FC Sozopol

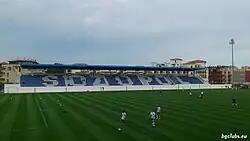
Arena Sozopol

"For recent transfers, see Transfers summer 2022."